Japanese battleship Mutsu

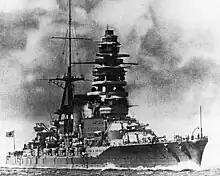
"Mutsu" after her reconstruction

During the war "Mutsu" saw limited action, spending much of her time in home waters. On 8 December 1941, she sortied for the Bonin Islands, along with "Nagato", the battleships , , , and of Battleship Division 2, and the light carrier as distant support for the fleet attacking Pearl Harbor, and returned six days later. On 18 January 1942, "Mutsu" towed the obsolete armoured cruiser as a target for the new battleship , which promptly sank "Nisshin".